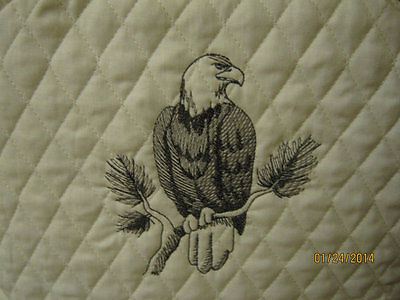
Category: toaster